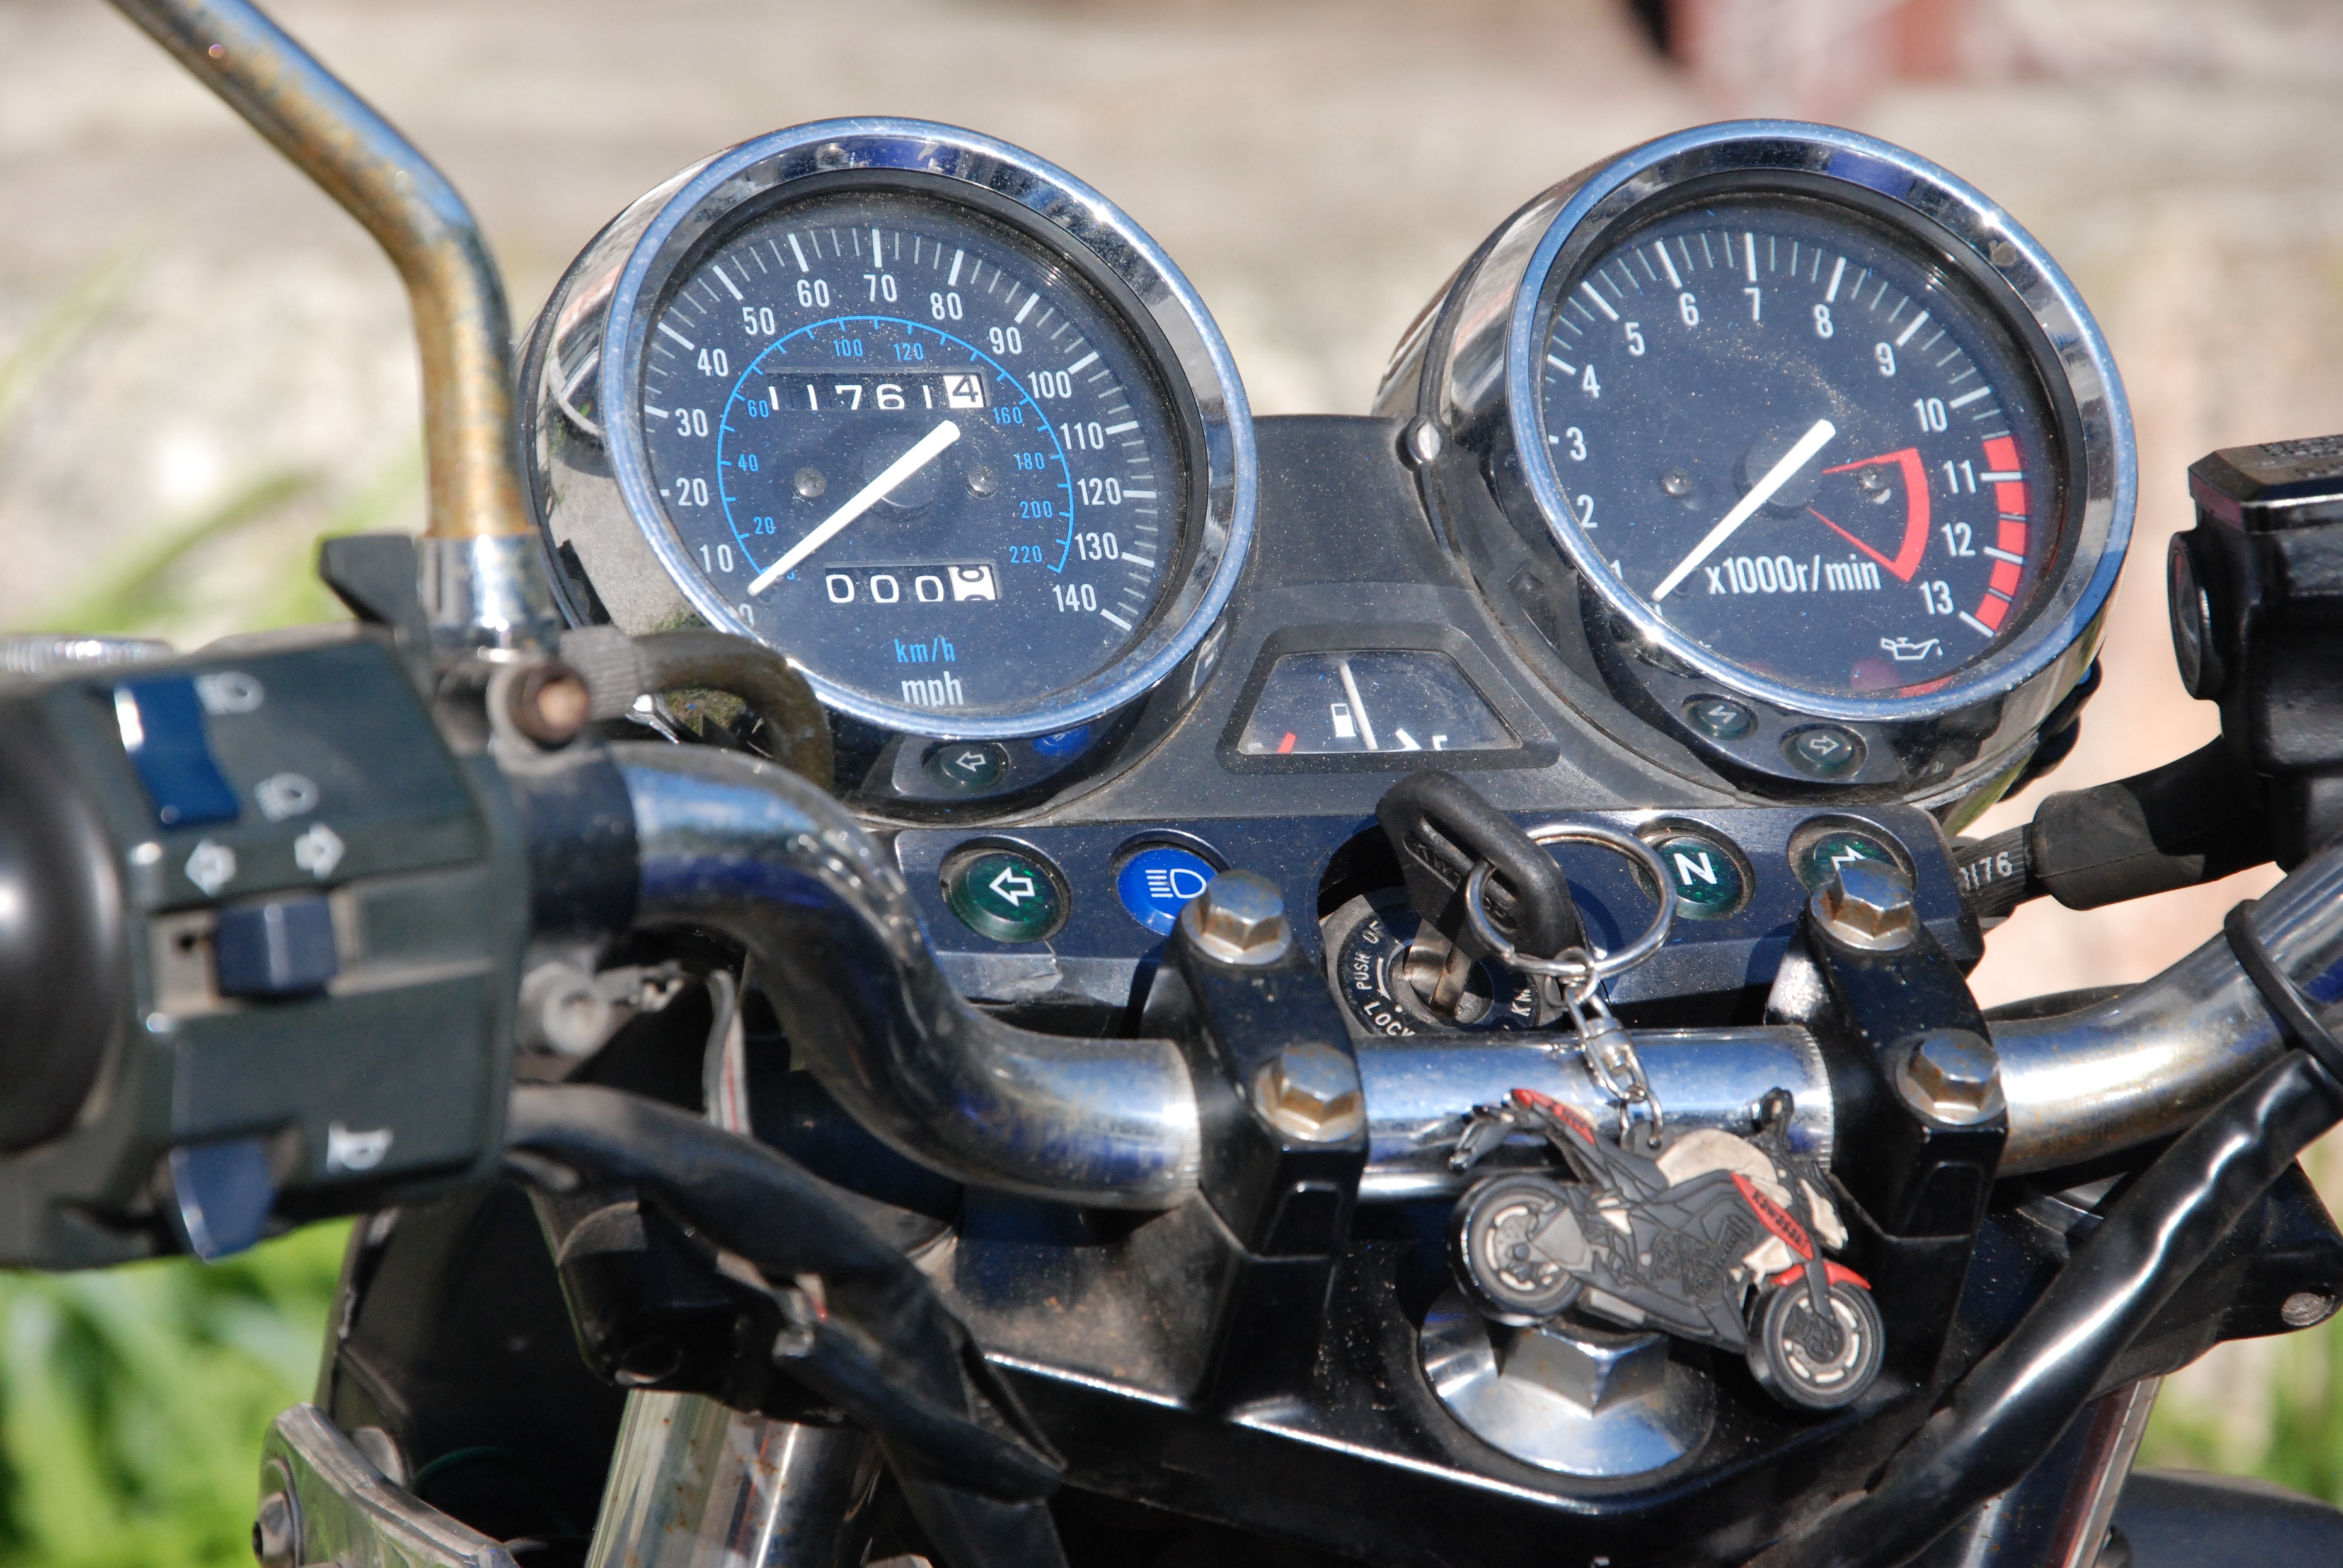
wheel, vehicle, motorcycle, gauge, speed, speedometer, tachometer, automotive, cruiser, motorcycling, a speedometer, automobile make